Economic history of Colombia

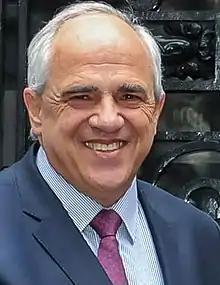
The political crises arising from the election of Ernesto Samper Pizano (pictured) had serious consequences on Colombian economic policy.

Colombia enjoyed a fairly good economic performance in the first half of the 1990s because of an initial increase in public spending, and the wealth effect resulting from increased oil production, which, however, peaked in 1999, and a greater role for the private sector. However, continuous fiscal deficits led to higher public debt, and the increases of both private and public foreign debt made the country vulnerable to negative international shocks. Furthermore, a profound political crisis emerged because of allegations that drug traffickers had partially financed the presidential campaign of Ernesto Samper Pizano. The political crises that ensued had two serious consequences for economic policy. On the one hand, the government tried to enhance its popular support through initiatives that were very costly in fiscal terms, including significant wage increases for civil servants, particularly for members of the very powerful teachers' union. On the other hand, the government's ability to engage the Congress of the Republic ("Congreso de la República") in meaningful reform vanished. As a result, a much-needed push to enhance public revenues, including thorough changes to the tax code, did not happen.